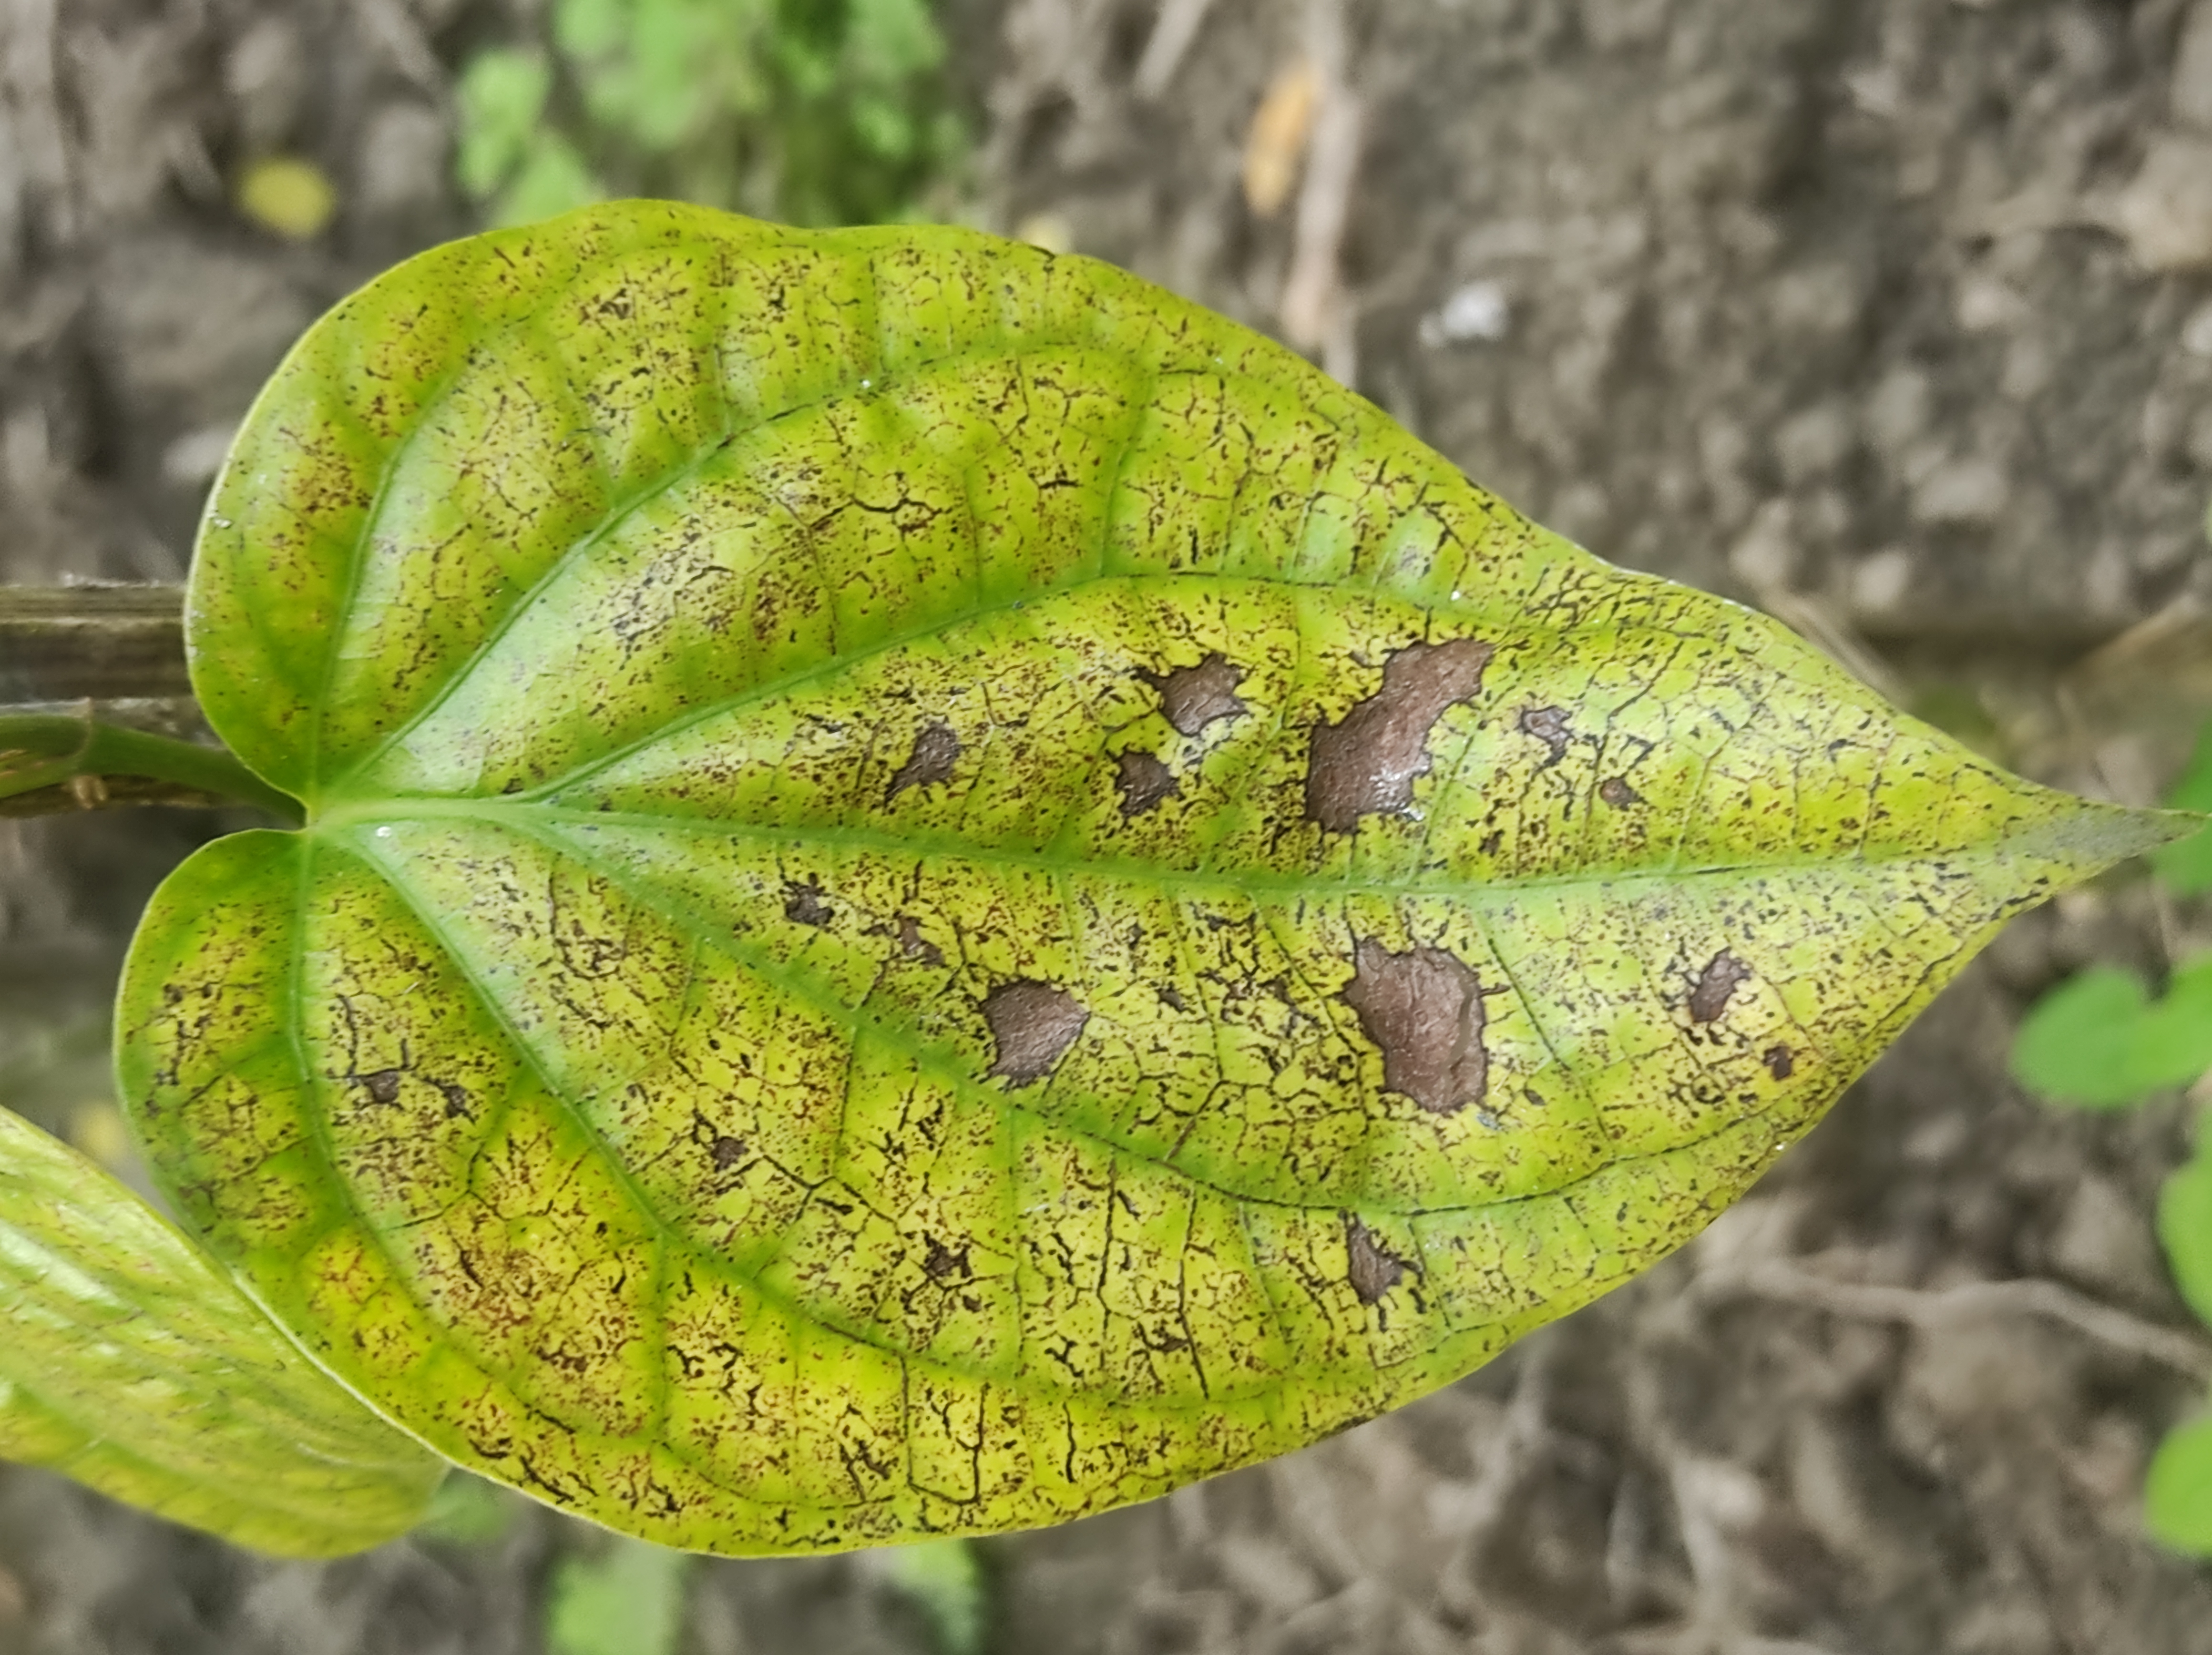
Label: Fungal_Brown_Spot_Disease